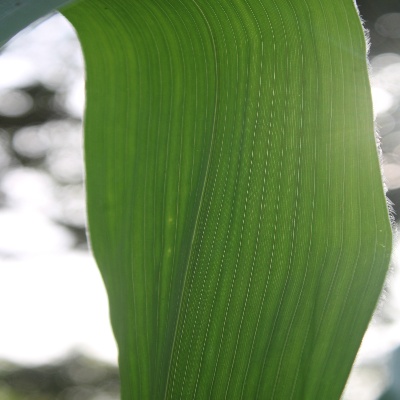
Crop: Maize
Condition: healthy